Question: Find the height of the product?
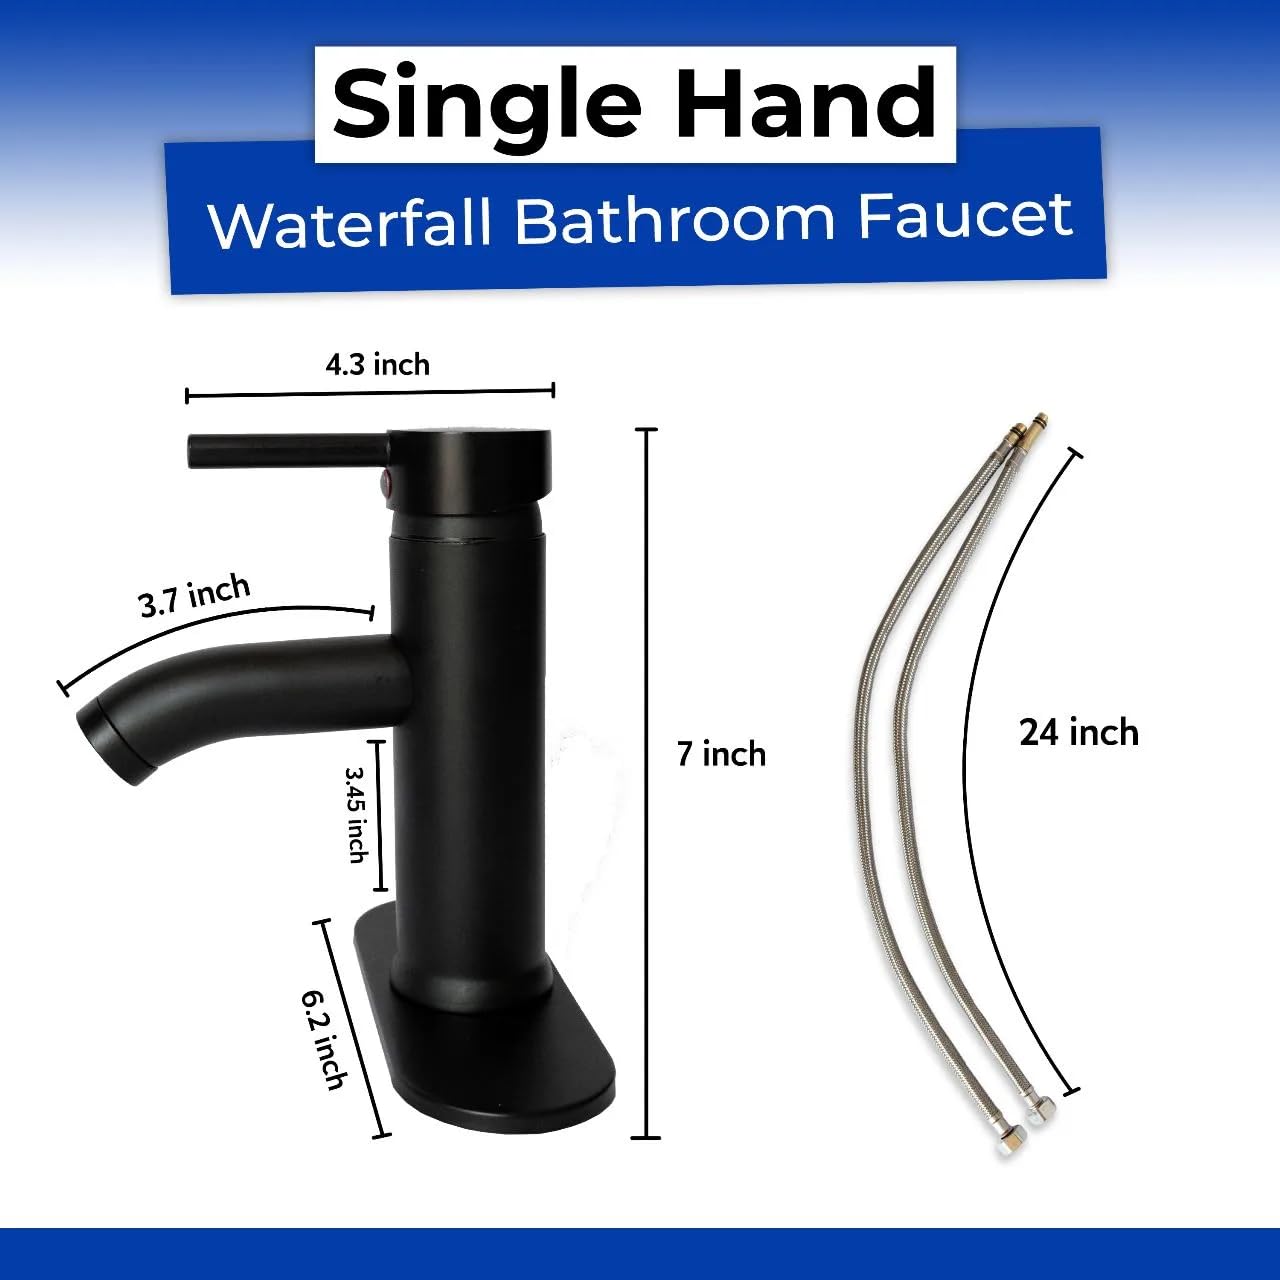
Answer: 7.0 inch